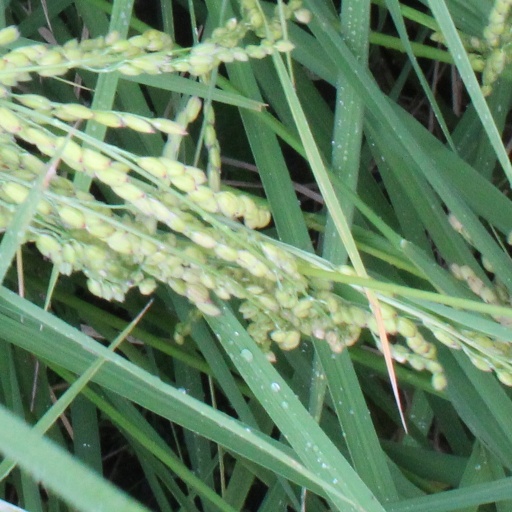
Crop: rice